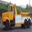
Label: truck